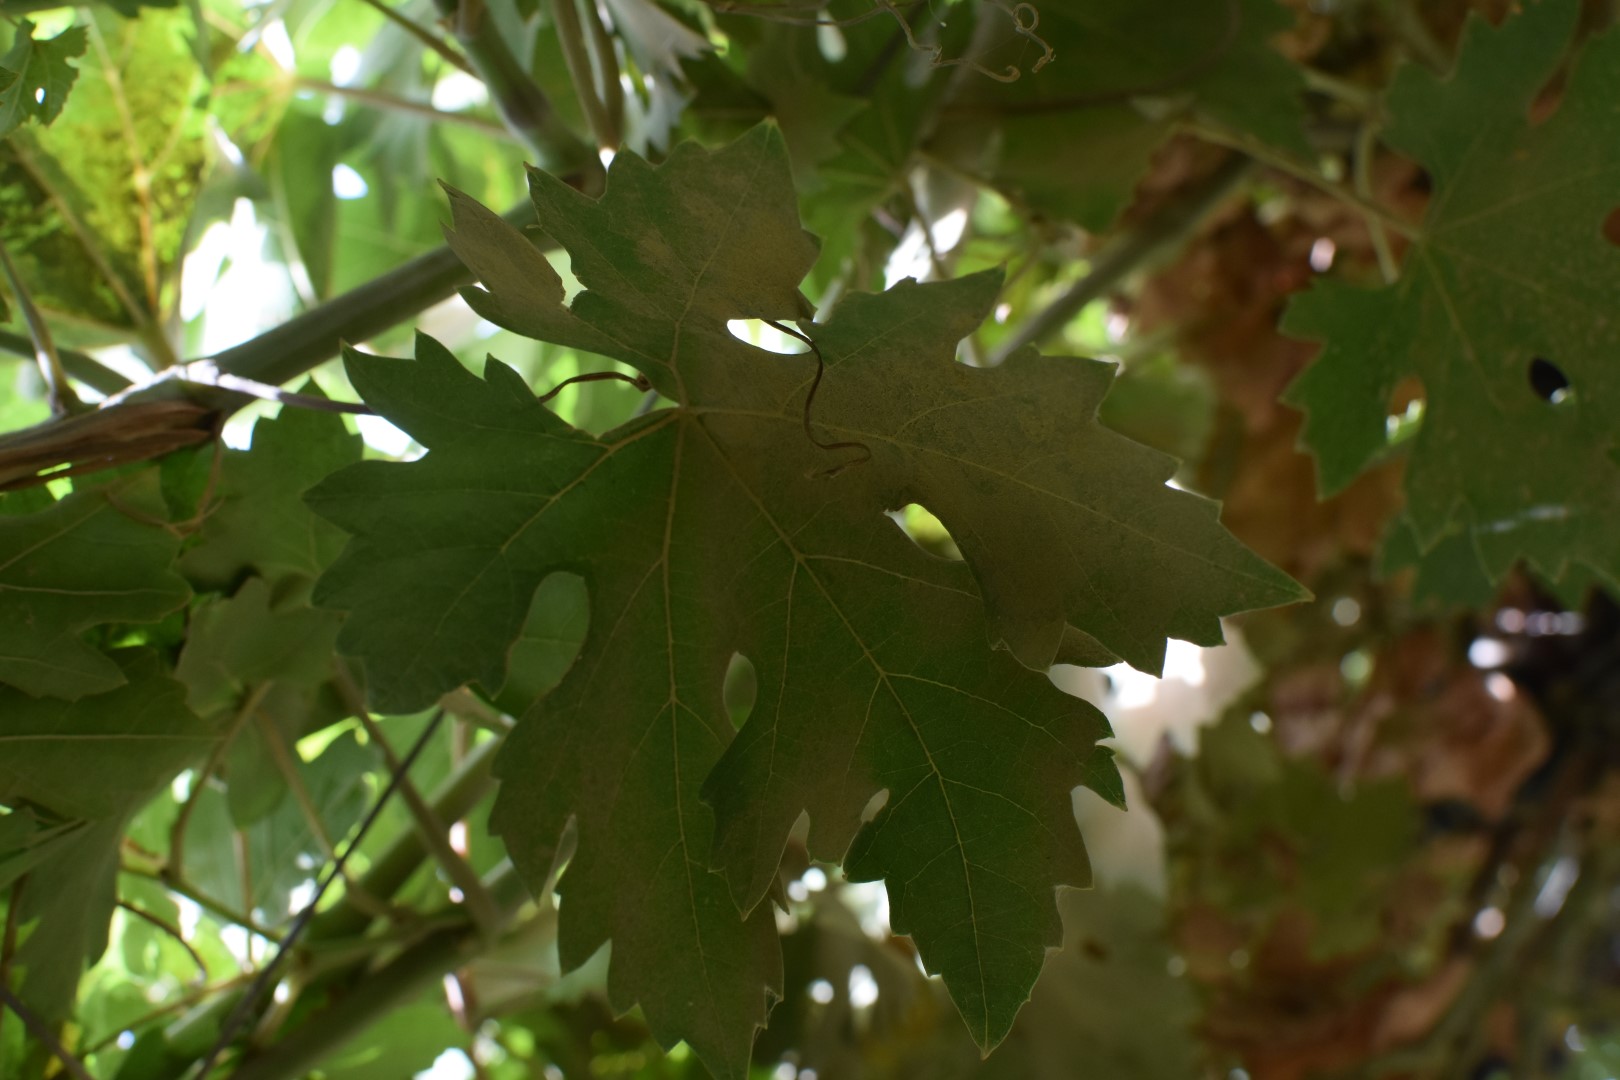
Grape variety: Riasi